Gevninge helmet fragment

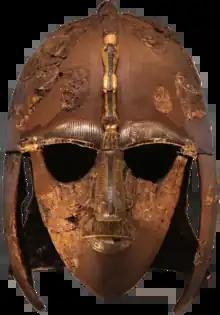
The decorated Anglo-Saxon Sutton Hoo helmet

The Gevninge helmet fragment was discovered by itself, with no other nearby artefacts to give it context. The settlement at Gevninge dates to between 500 and 1000, while helmets with similar decorative characteristics suggest dating the eyepiece to the sixth or seventh century, perhaps from 550 to 700; another helmet eyebrow discovered in Uppåkra, Sweden, has the same suggested date. The Gevninge fragment fits into the corpus of Anglo-Saxon and Scandinavian "crested helmets", each characterized by a rounded cap and usually a prominent nose-to-nape crest. The Tjele helmet fragment is the only such helmet found in Denmark, while the richly ornamented helmets found at Sutton Hoo, Vendel, and Valsgärde may provide the closest approximation to what the Gevninge helmet would have looked like when whole.